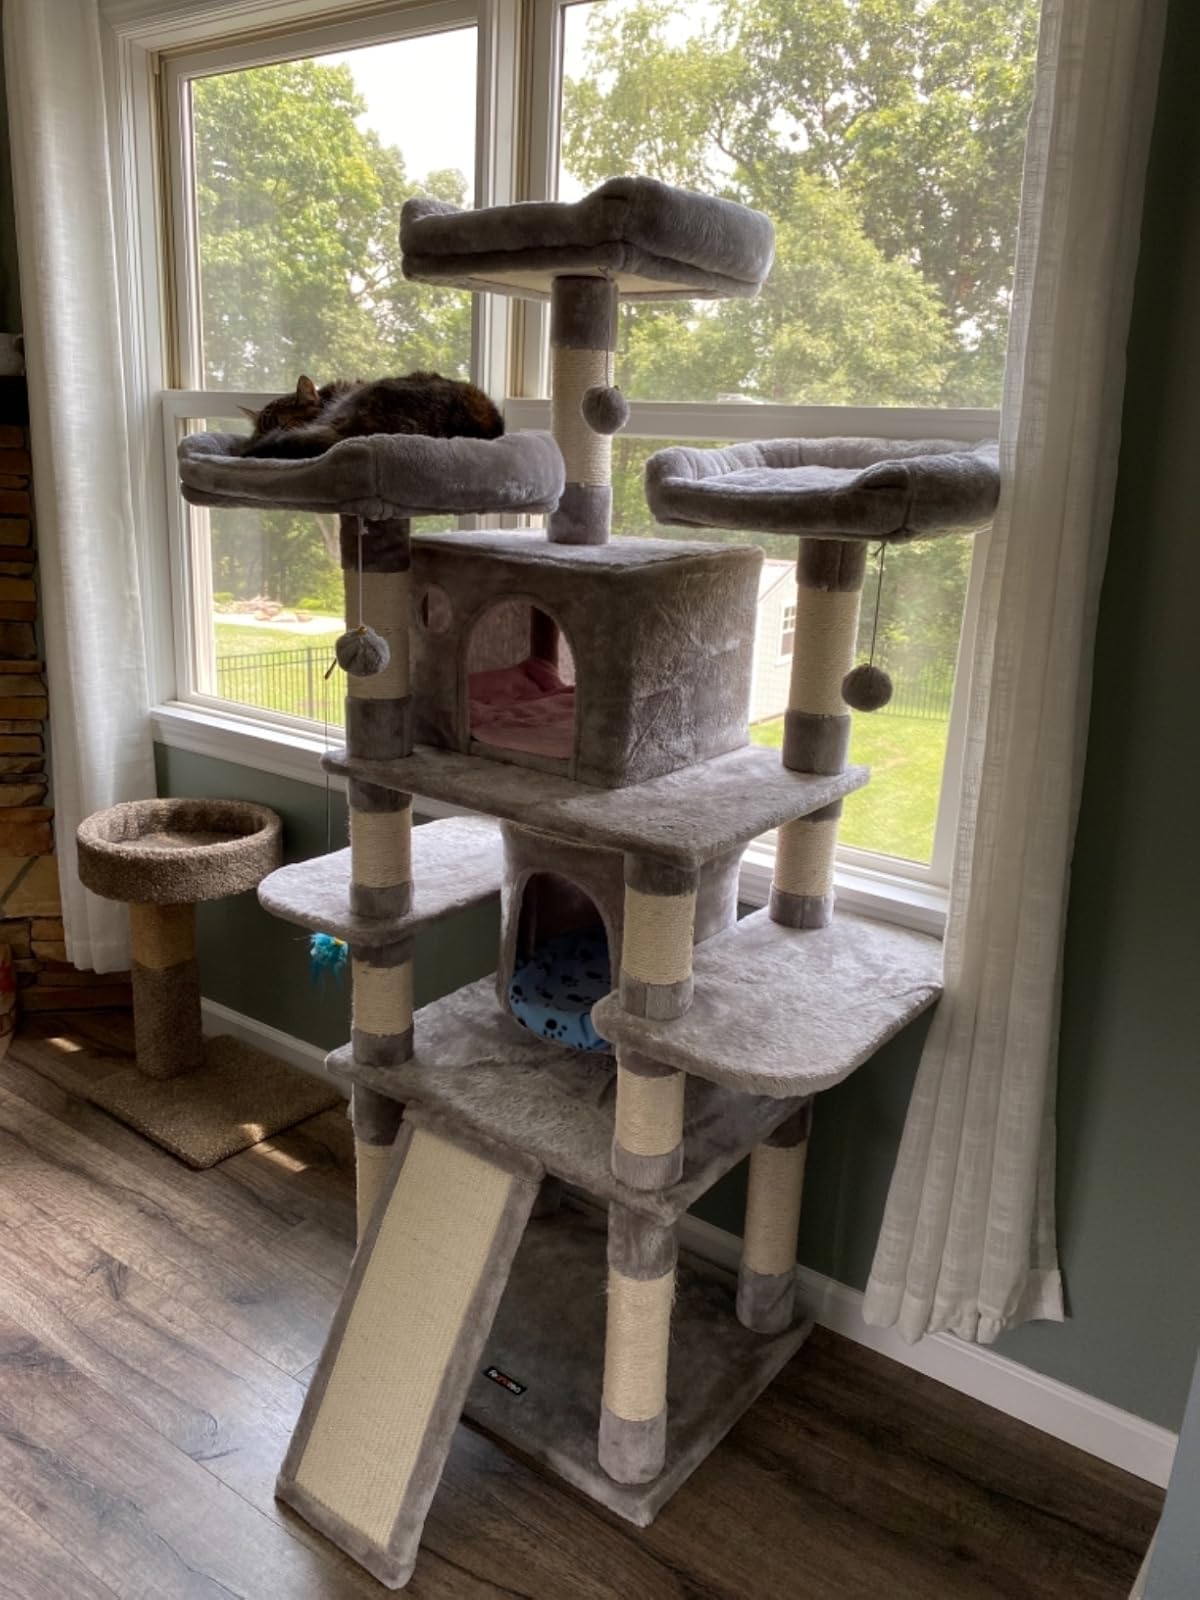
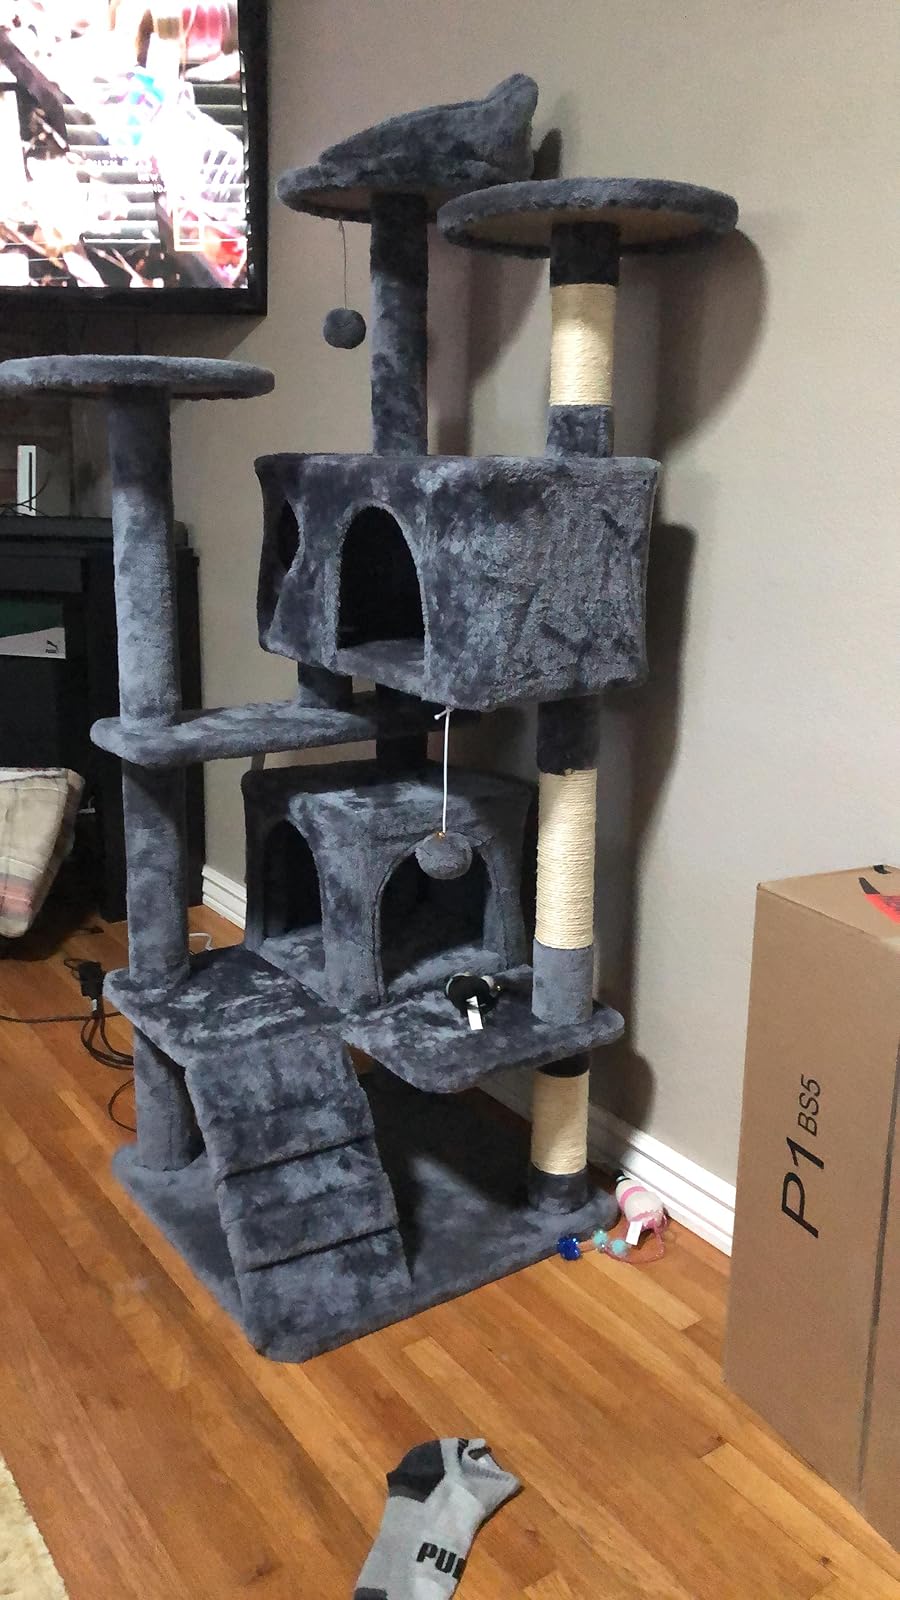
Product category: items_cat tree
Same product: no